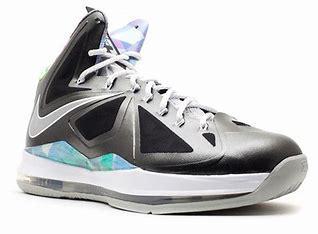
Brand: Nike
Model: Lebron 10